Palestinian genocide accusation

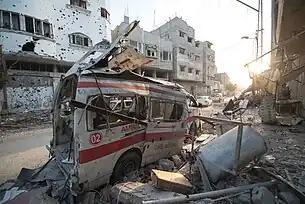
Ambulance destroyed in the neighborhood of Shuja'iyya in Gaza City during the 2014 Gaza War

Israel's evacuation order was characterized as a forcible population transfer by Jan Egeland, the Norwegian former diplomat involved with the Oslo Accord. A "forcible transfer" is the forced relocation of a civilian population as part of an organized offense against it and is considered a crime against humanity by the International Criminal Court. In an interview with the BBC, Egeland stated, "There are hundreds of thousands of people fleeing for their life — [that is] not something that should be called an evacuation. It is a forcible transfer of people from all of northern Gaza, which according to the Geneva Convention is a war crime." UN Special rapporteur Francesca Albanese warned of a mass ethnic cleansing in Gaza. Raz Segal, an Israeli historian and director of the Holocaust and Genocide Studies program at Stockton University, termed it a "textbook case of genocide." A from the Israeli Ministry of Intelligence, a junior ministry that conducts research but does not set policy, suggested a permanent expulsion of the population of Gaza into Egypt, which has been described as an endorsement of ethnic cleansing; the Israeli government downplayed the report as a hypothetical "concept paper". Transfer is a topic of discussion and disagreement within Israel's government with some expressly calling for permanent expulsion of Palestinians from Gaza.